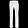
Label: Trouser